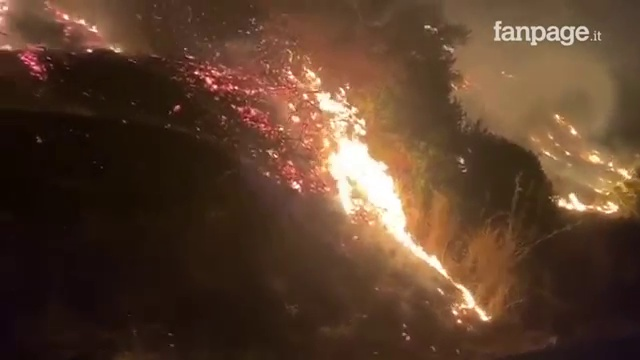
Fire: yes
Smoke: yes